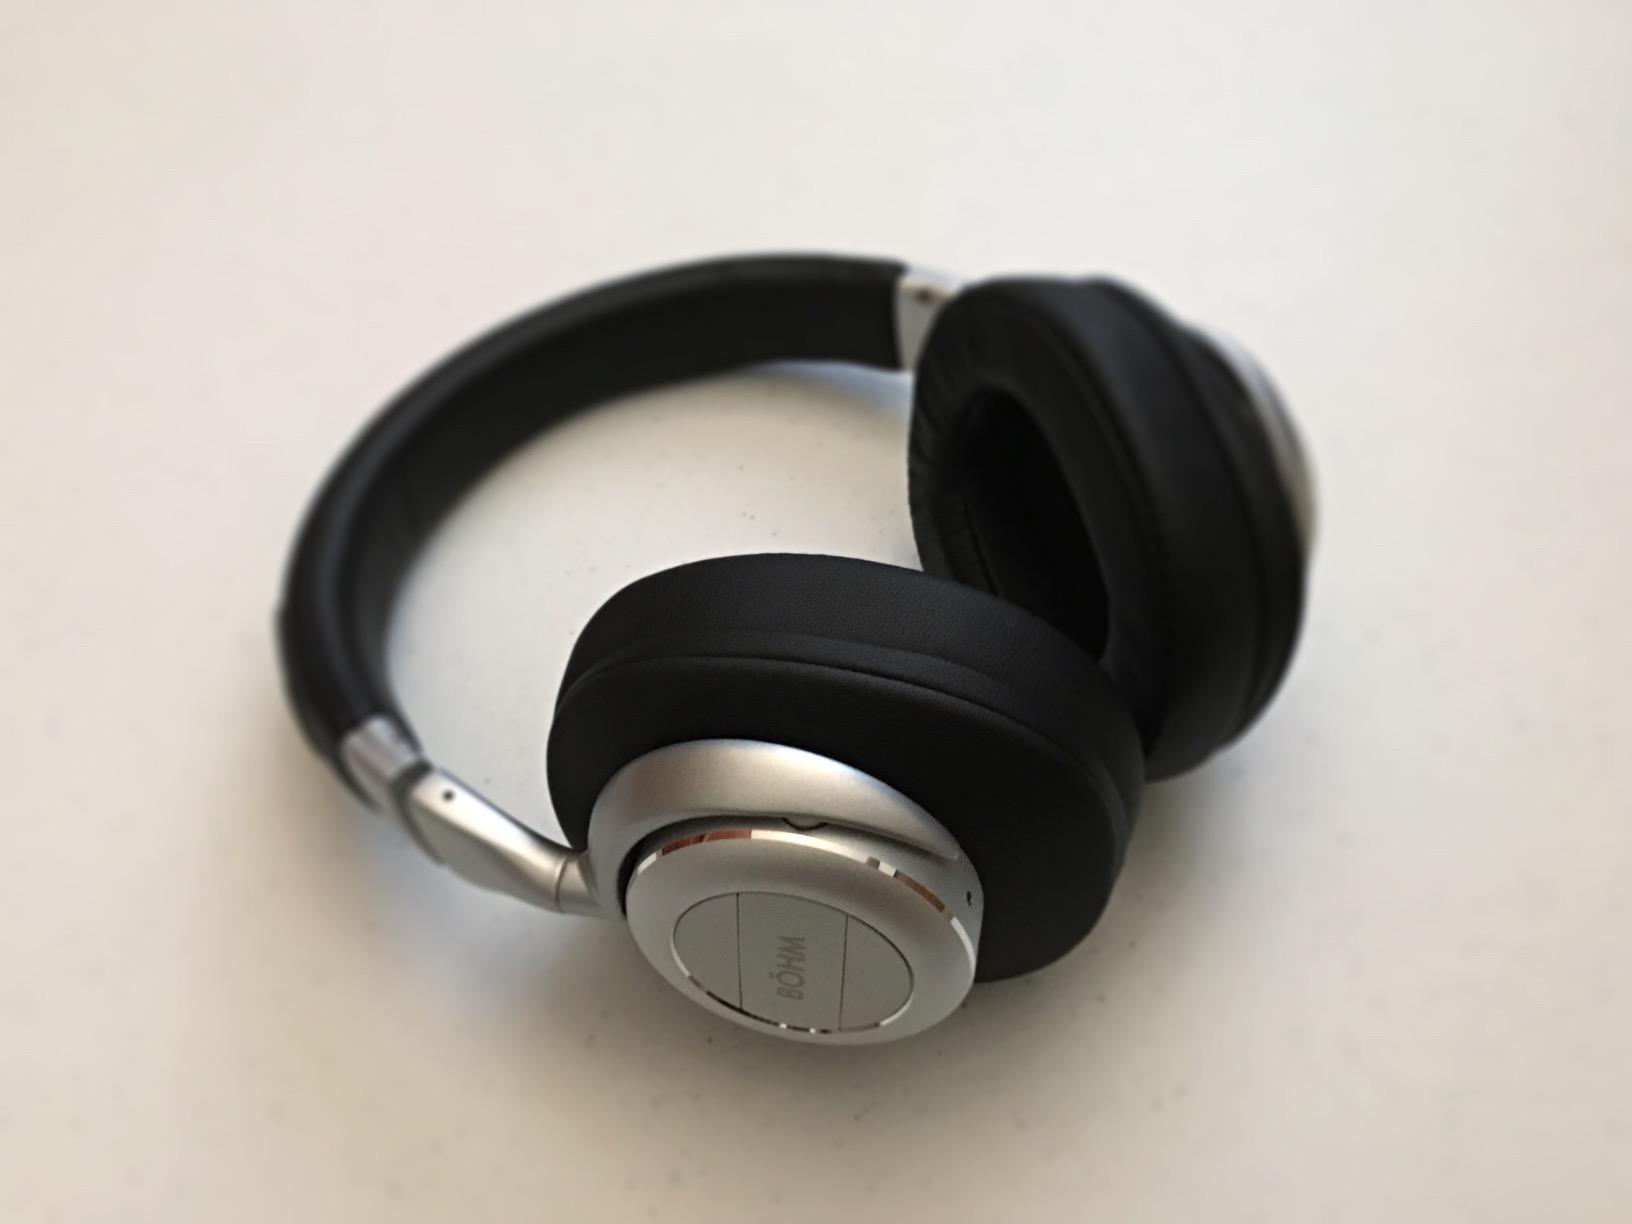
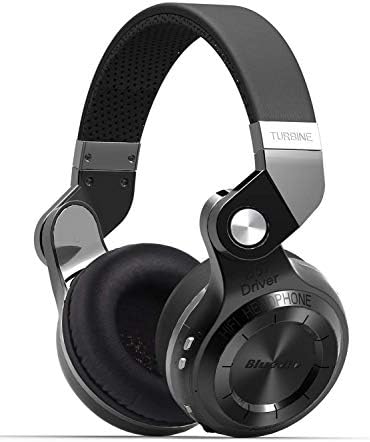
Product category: headphones
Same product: no